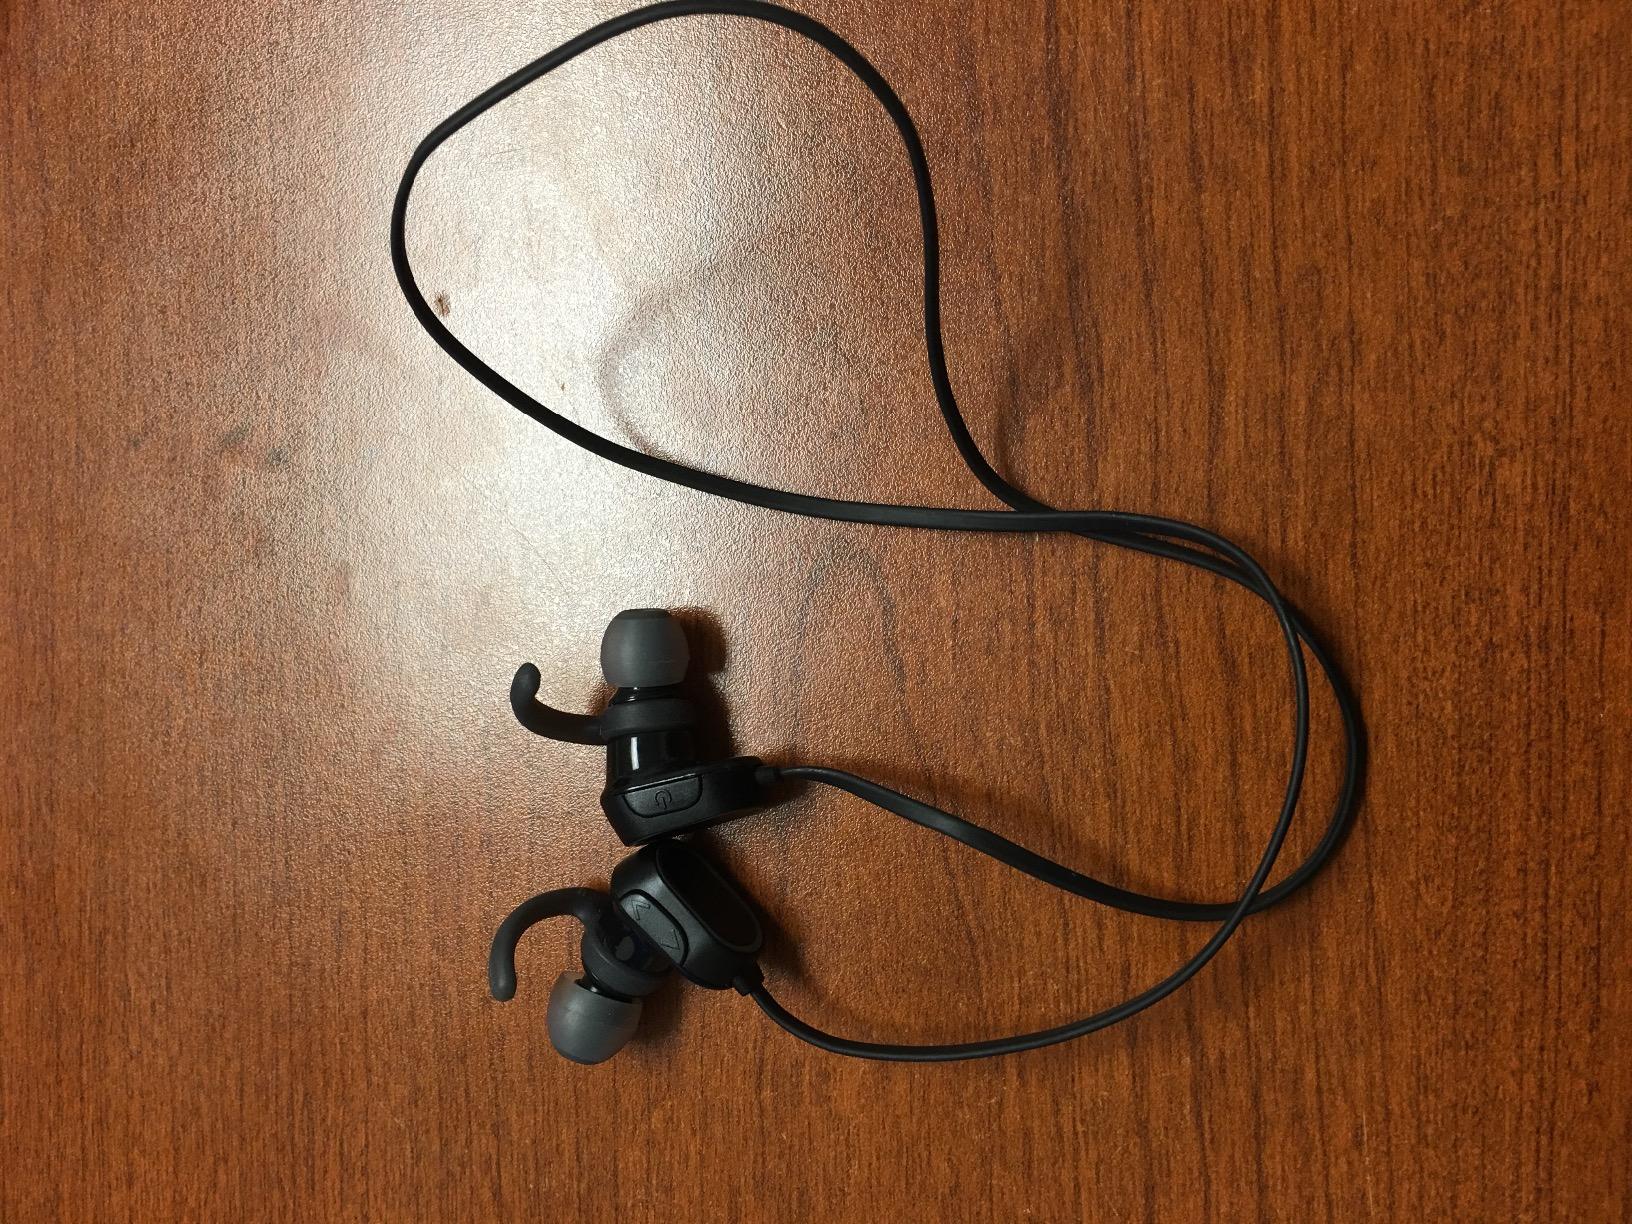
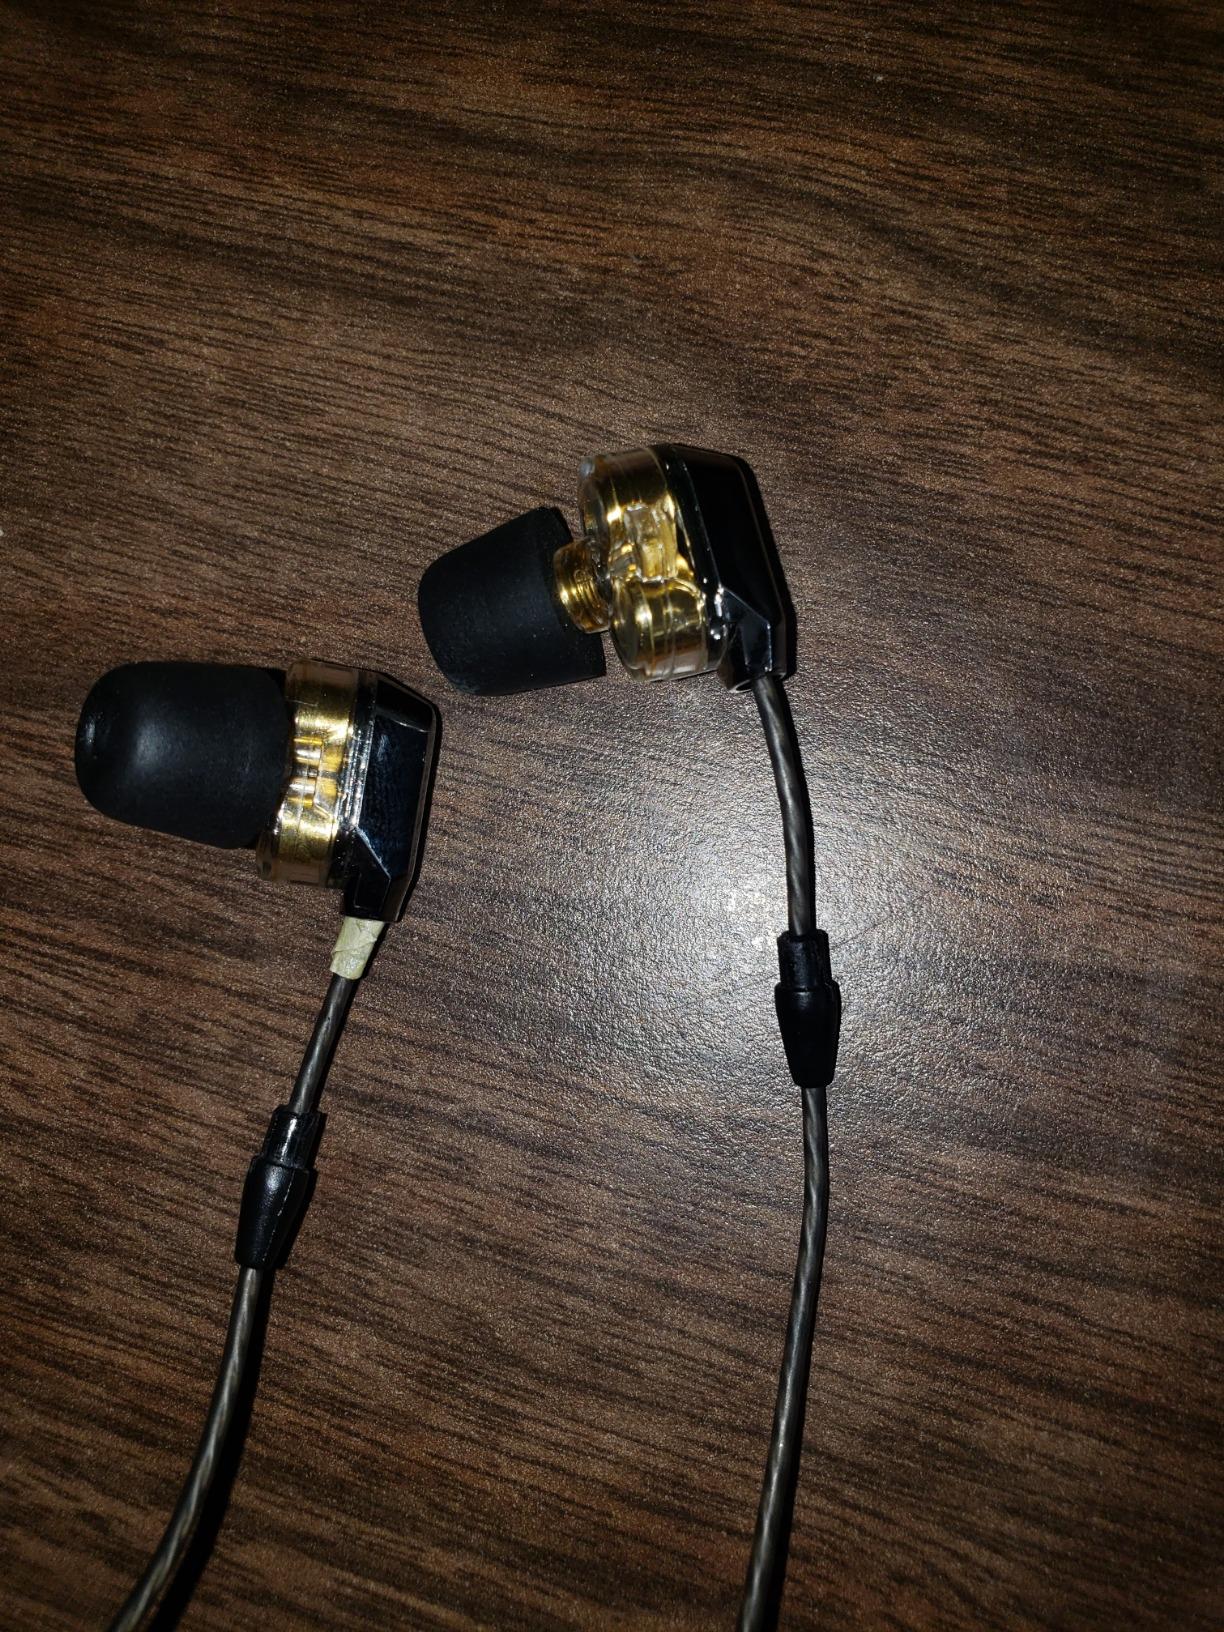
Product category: headphones
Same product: no